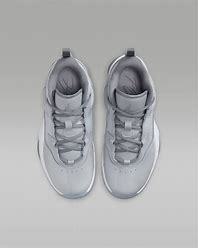
Brand: Jordan
Model: Stay Loyal 3